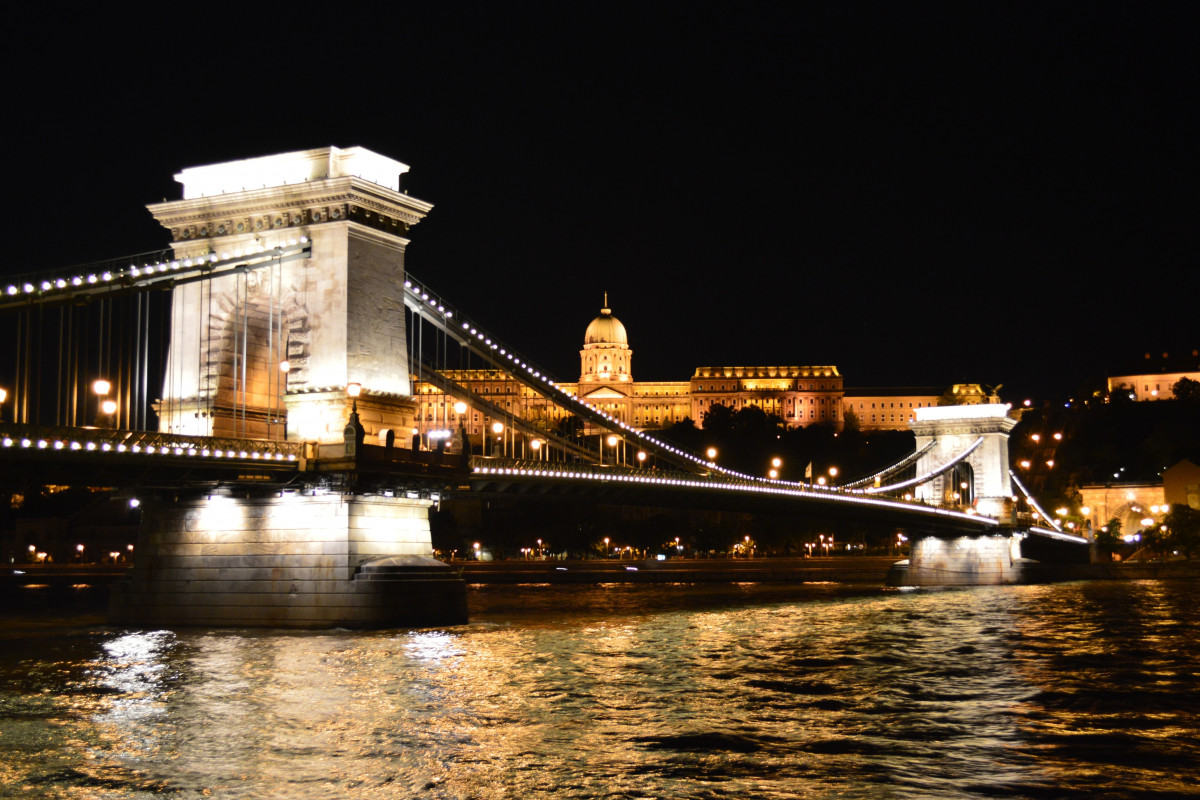
Tags: night, city, river, cityscape, dusk, evening, reflection, landmark